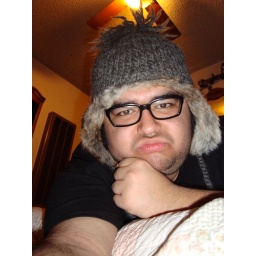
Edward in his furry hat